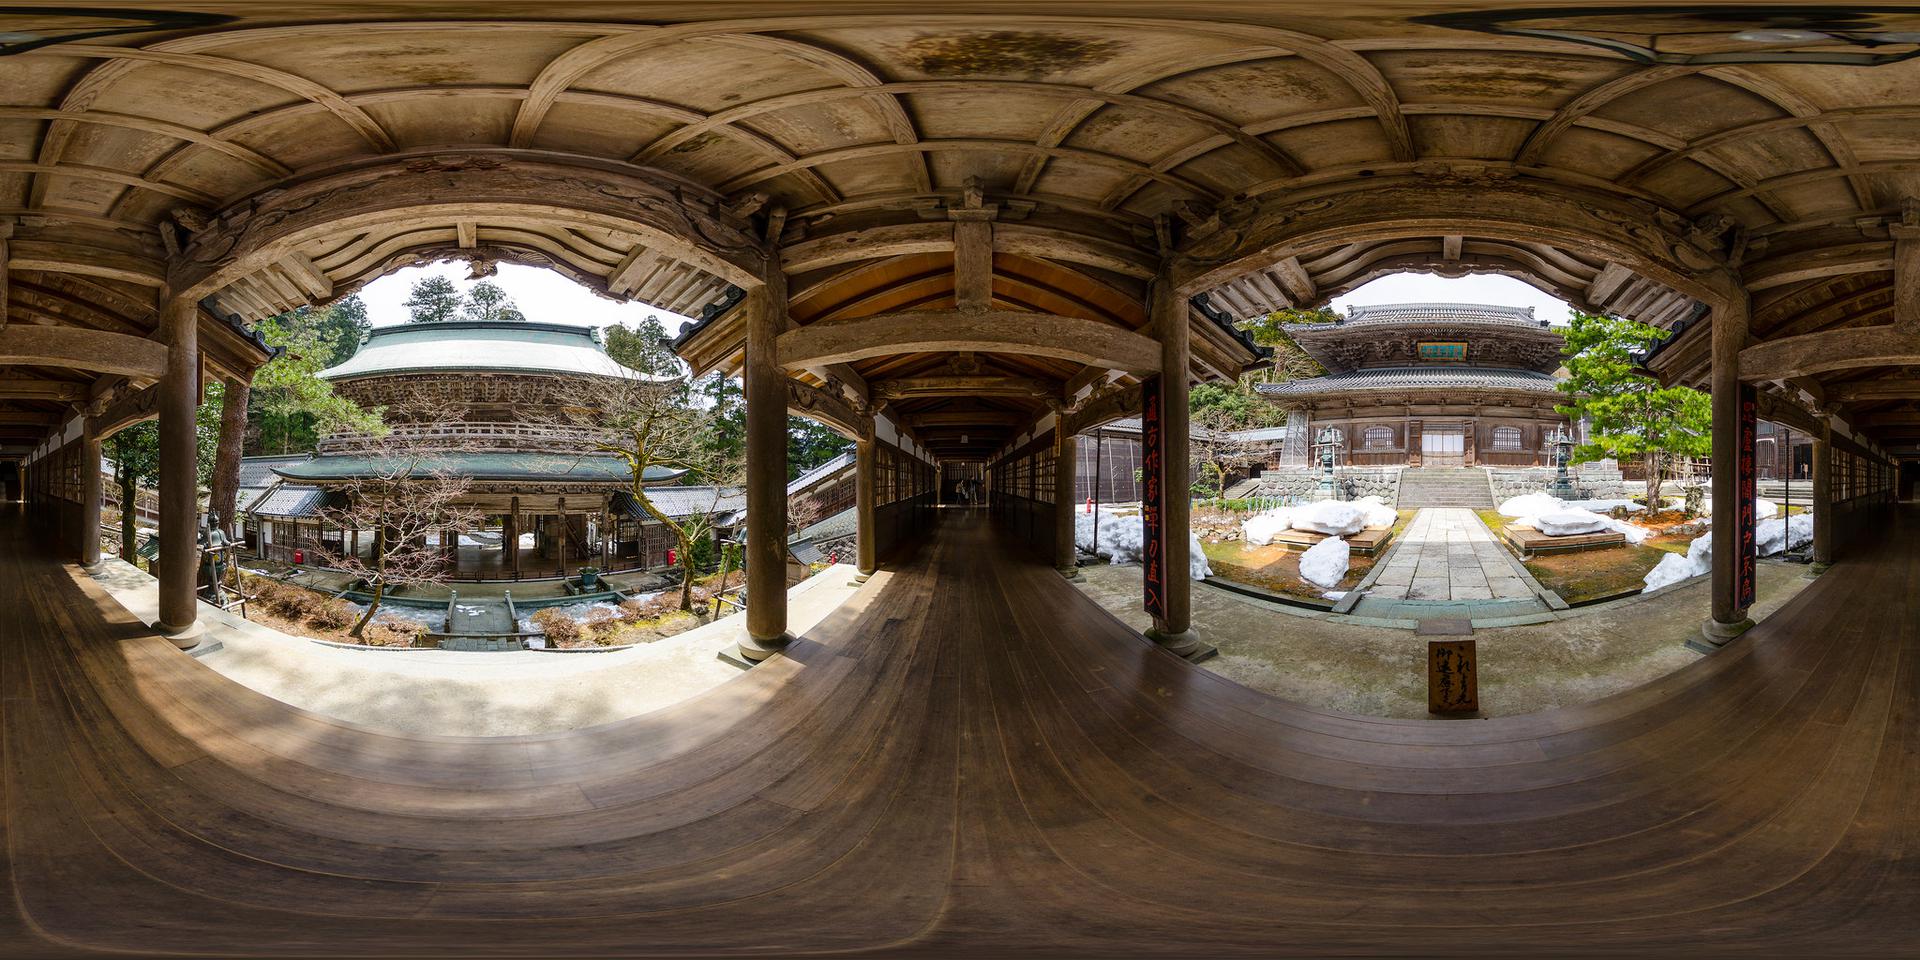
Referred object: the small wooden signboard in front of the temple path

Referred object: the small wooden sign with black Japanese characters